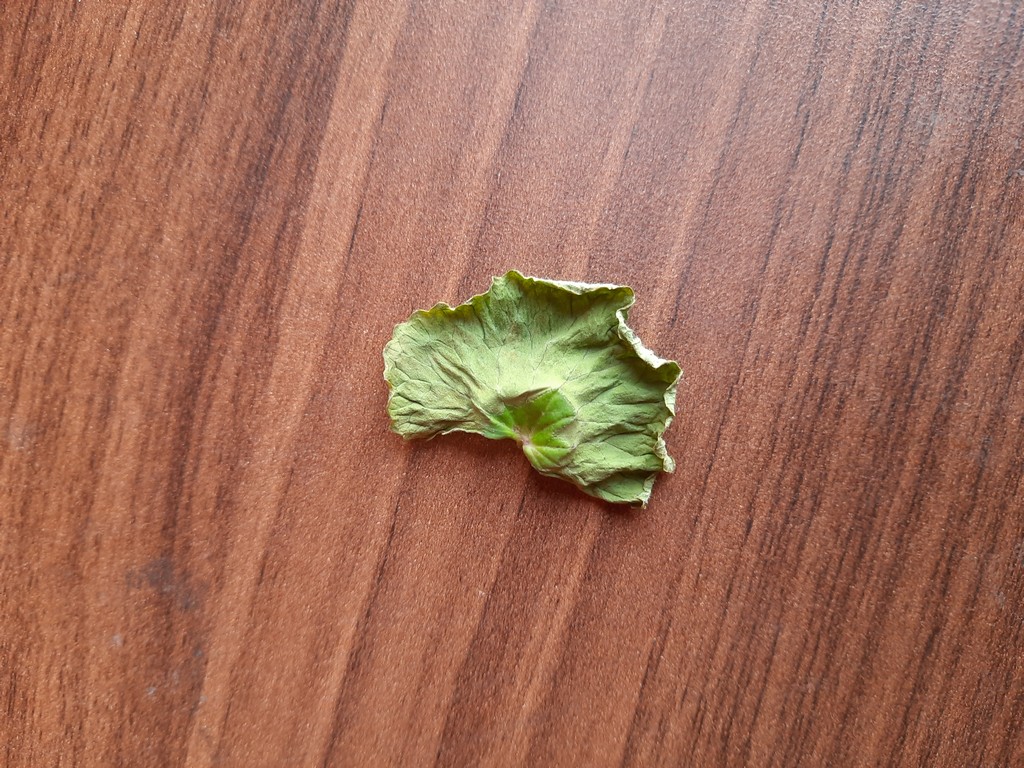
Label: Dried